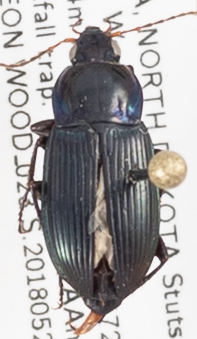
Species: Poecilus lucublandus
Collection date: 2018-05-29
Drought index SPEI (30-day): -0.458
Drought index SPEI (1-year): -0.842
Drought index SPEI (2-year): -0.1